SMS Scharnhorst

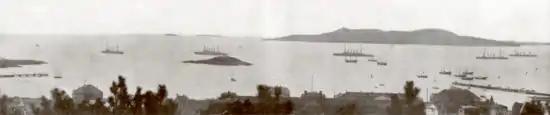
East Asia Squadron in Qingdao; and are at center

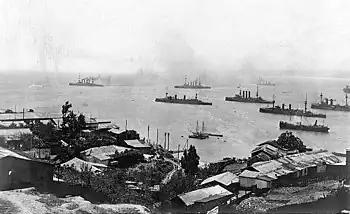
A group of large warships steaming slowly away from the city.

When the First World War broke out, the East Asia Squadron consisted of , , , , and . At the time, was returning from the west coast of the United States, where had just replaced her, and was still in Qingdao. On 6 August 1914, , , the supply ship , and the Japanese collier were still in Ponape. Spee had issued orders to recall the light cruisers, which had been dispersed on cruises around the Pacific. joined Spee that day, after which Spee moved his ships to Pagan Island in the Northern Mariana Islands, a German possession in the central Pacific. Spee left for Pagan in the night, without , to avoid having the Japanese crew betray his movements.